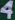
Number: 4